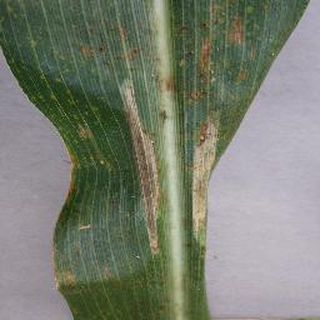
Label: corn_northern_leaf_blight